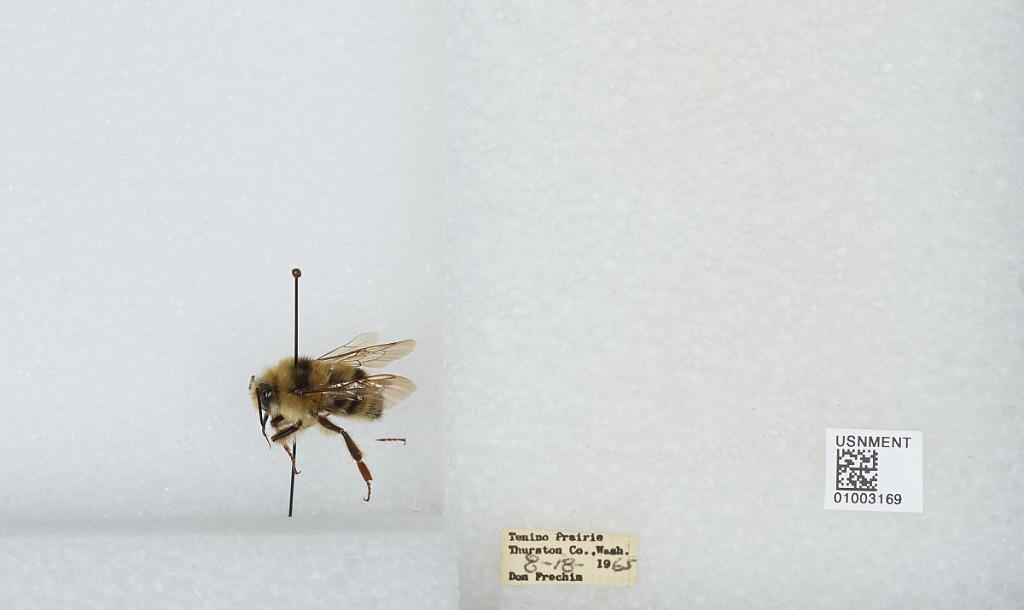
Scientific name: Bombus (Pyrobombus) frigidus Smith
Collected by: D. Frechin
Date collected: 1965-8-18
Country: United States
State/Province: Washington
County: Thurston
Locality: Tenino Prairie
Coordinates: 46.84, -122.89